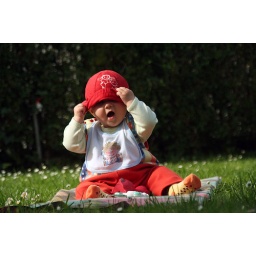
Sitting in grass with red hat